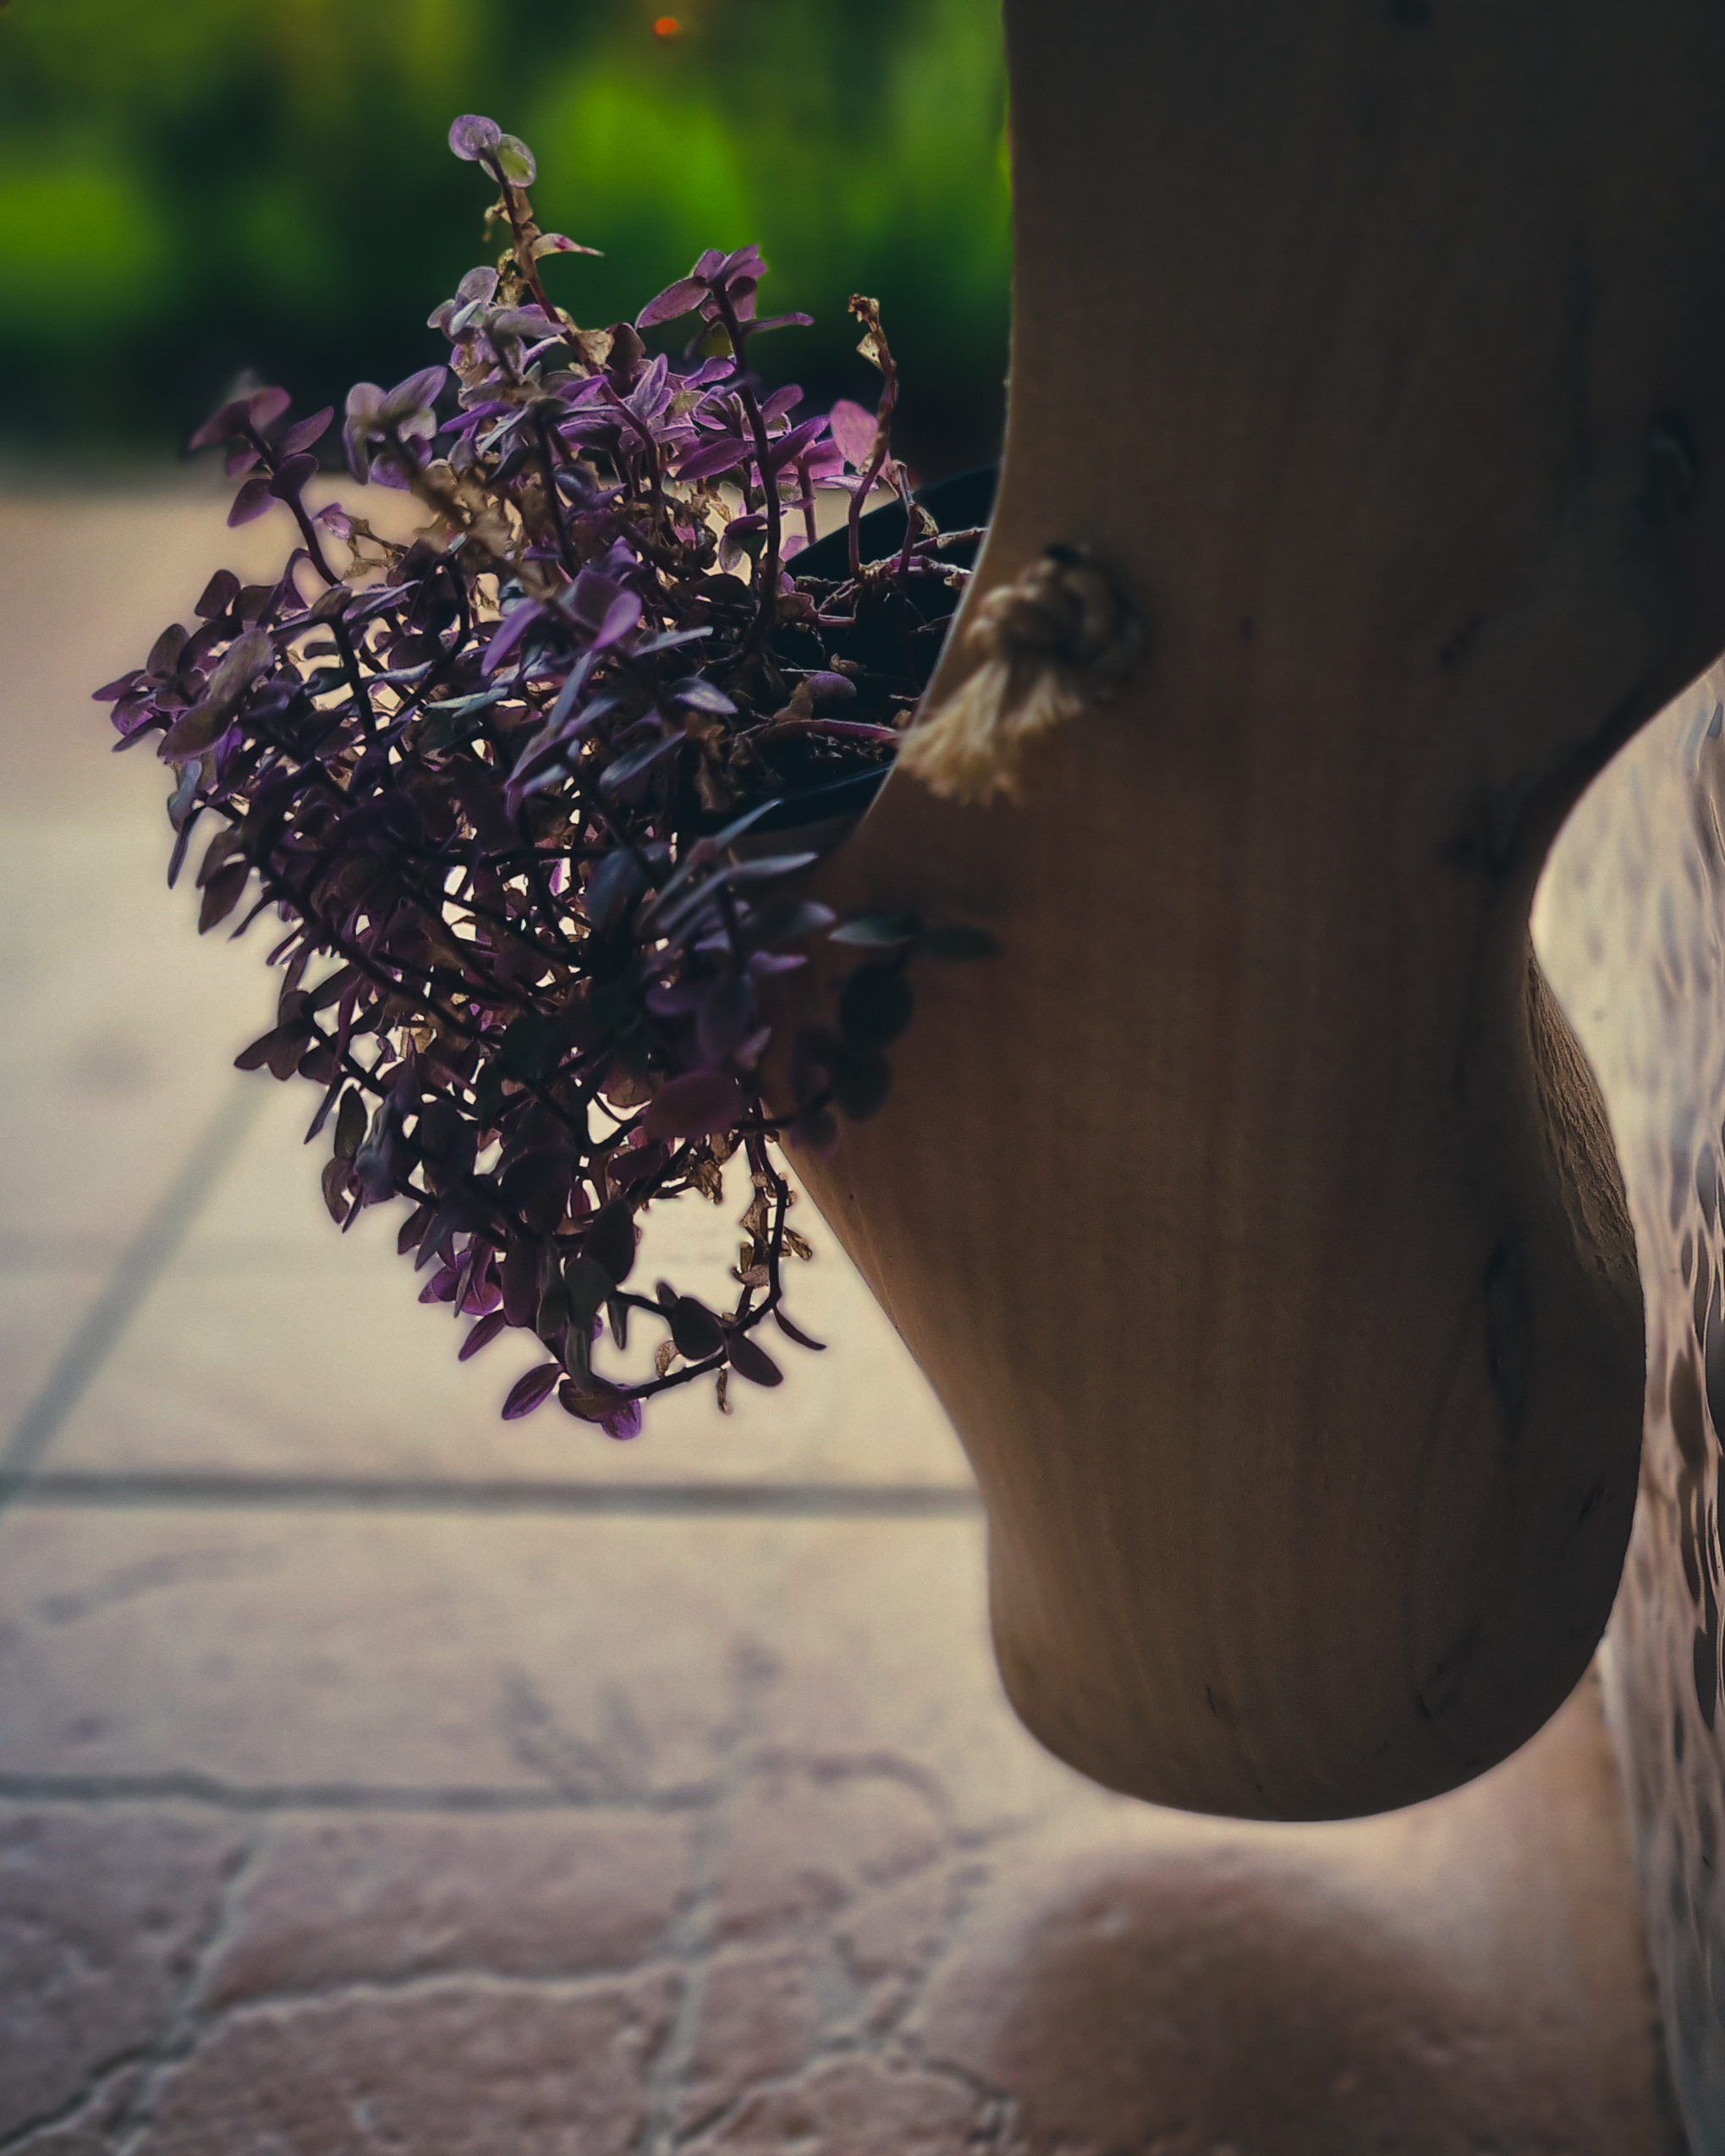
pink lady, Callisia Repens, Creepy Inchplant, Wooden Clogs, netherland, shoe, plants, pink, flower, plant, petal, dress, wood, branch, twig, People in nature, grass, tree, trunk, flower arranging, flowering plant, shrub, annual plant, bouquet, blossom, cut flowers, floral design, Forb, floristry, rose family, shadow, still life photography, plant stem, pollen, wildflower, garden, macro photography, fashion accessory, eyewear, hydrangeaceae, still life, cornales, buddleia, hydrangea